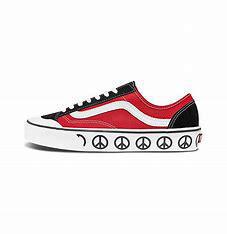
Brand: Vans
Model: Style 36 Decon Sf